Johnny Carson

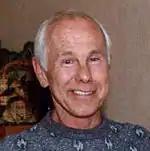
Carson in the 1990s

McMahon followed Carson from "Who Do You Trust?" as his announcer and sidekick, and Skitch Henderson was installed as the maestro of the NBC Orchestra. McMahon's famous introduction, "Heeeeere's Johnny!!!" was followed by a brief monologue by Carson. This was often followed by comedy sketches, interviews and live music. Carson's trademark was a phantom golf swing at the end of his monologues, aimed stage left toward the orchestra. (Guest hosts sometimes parodied that gesture. Newhart rolled an imaginary bowling ball toward the audience.)